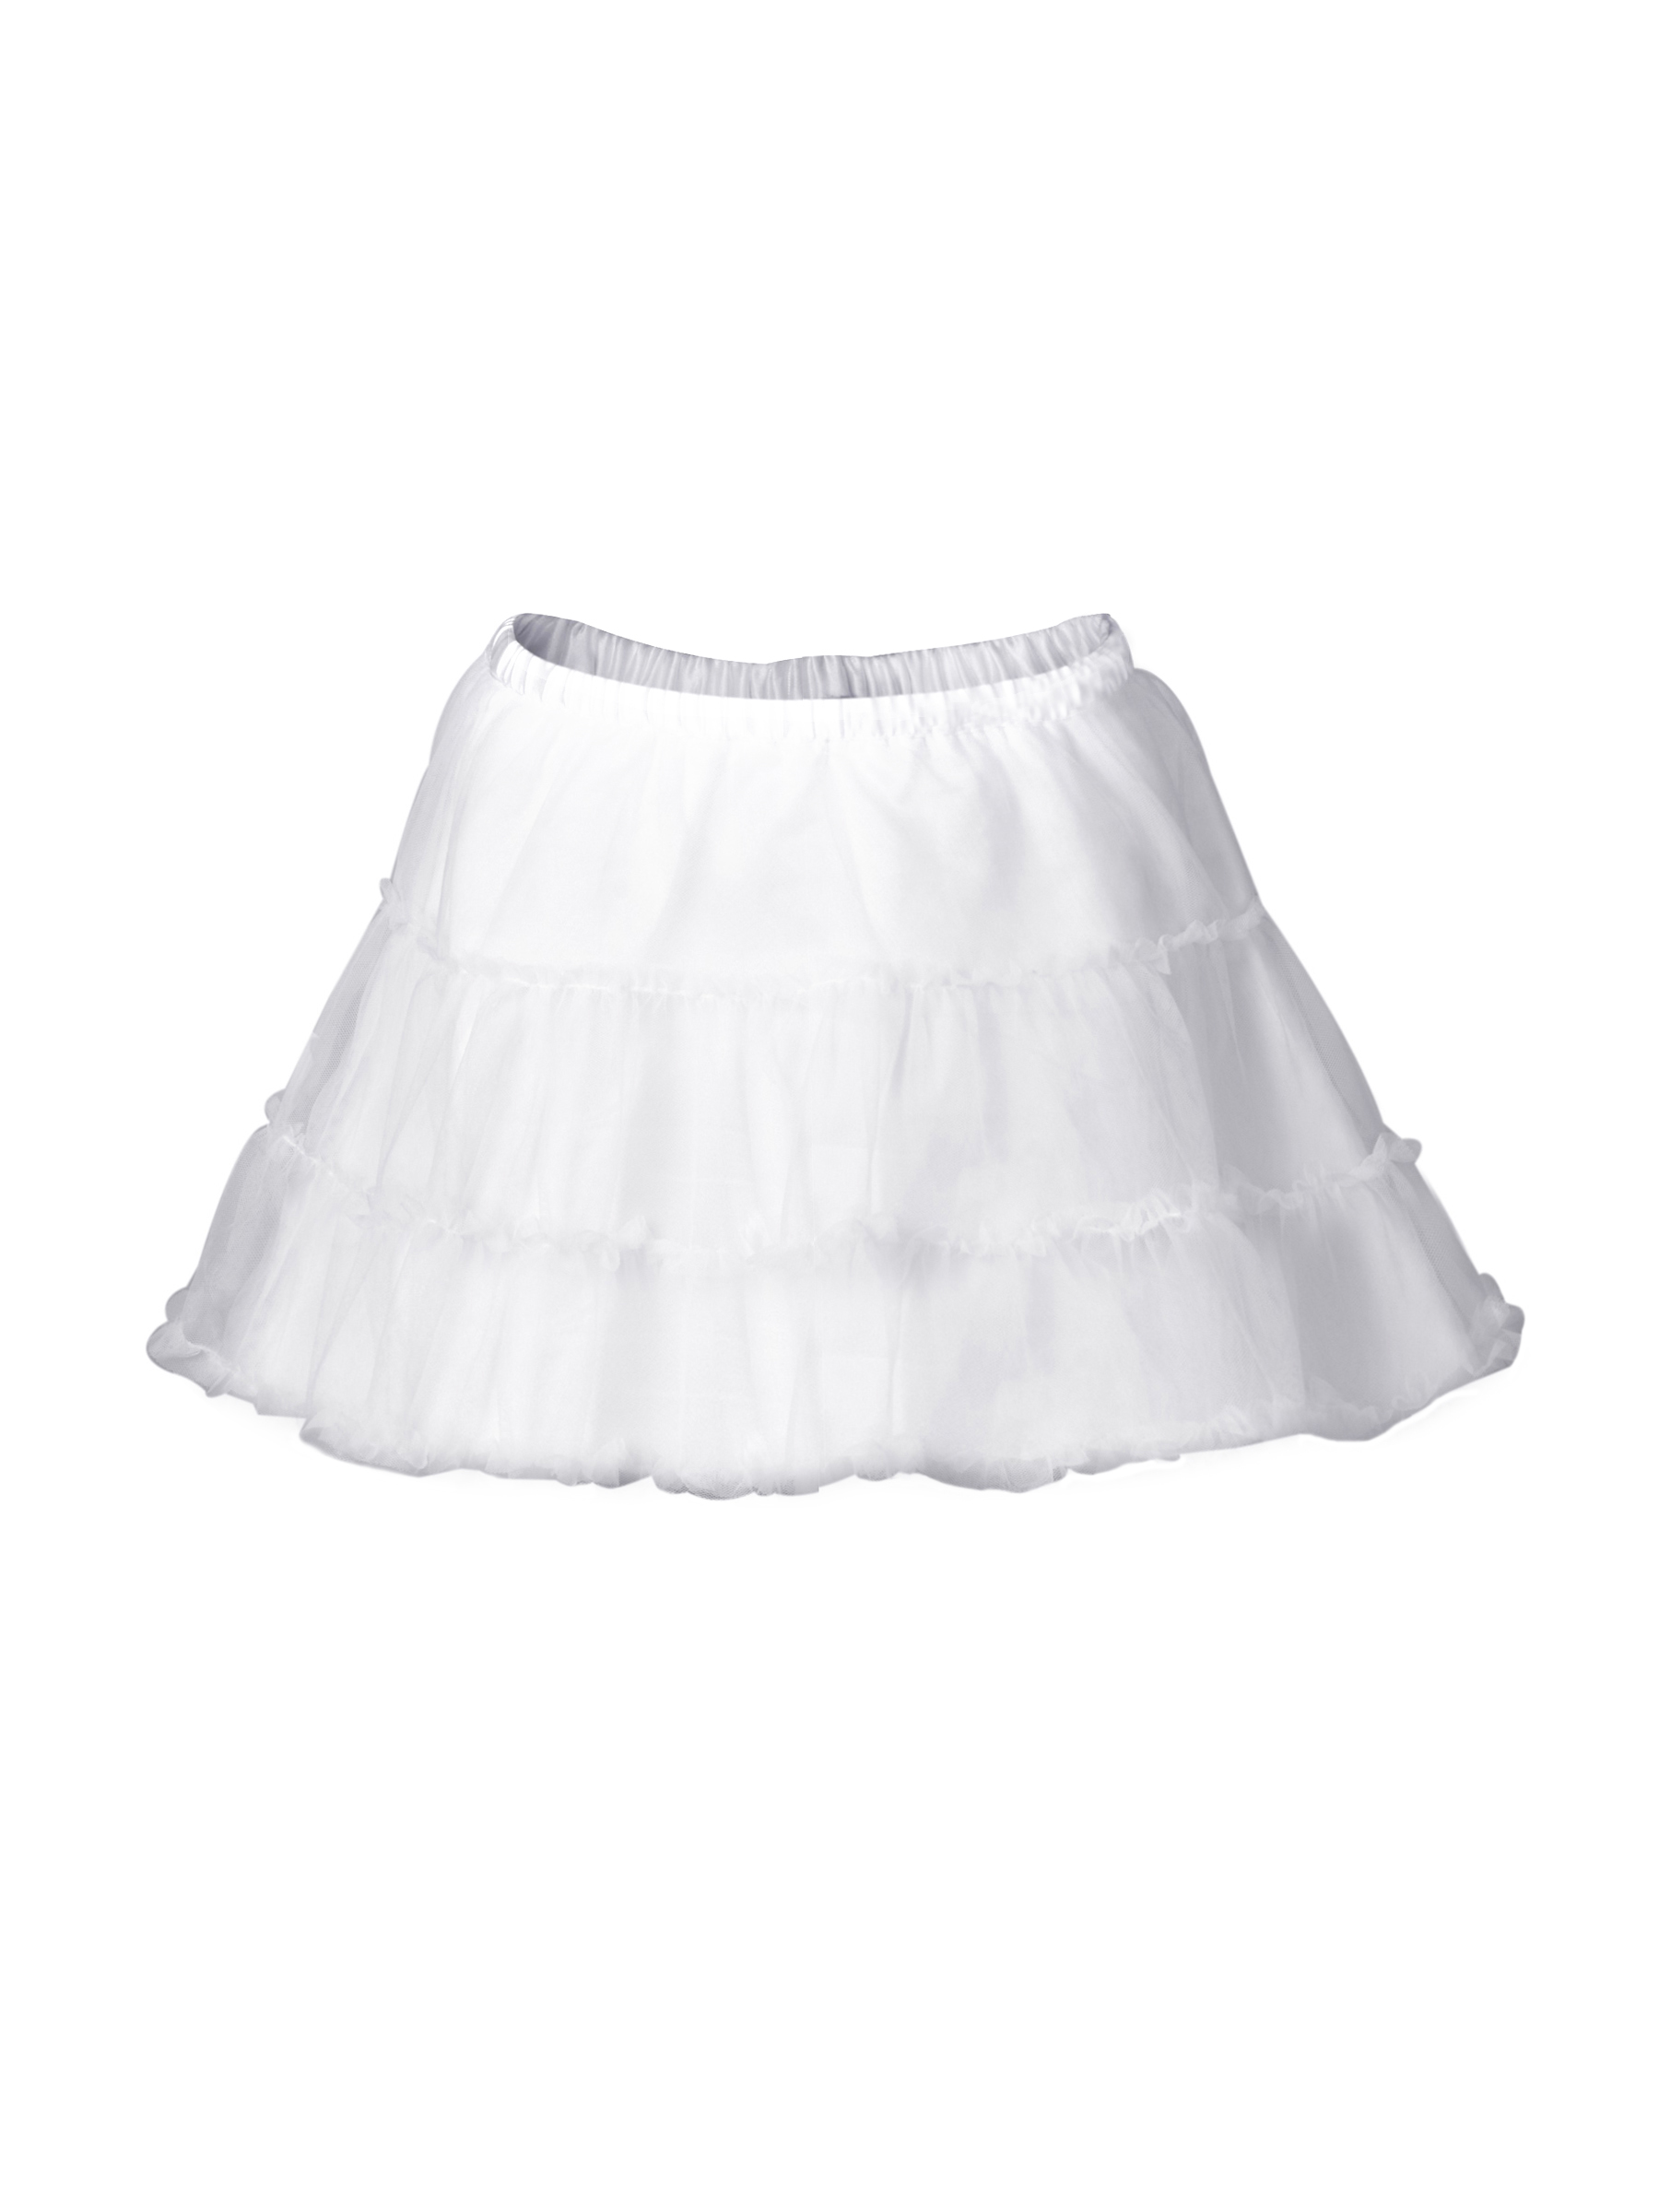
Gini & Jony Girls White Skirt
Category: Apparel / Bottomwear / Skirts
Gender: Girls
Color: White
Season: Summer 2012
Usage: Casual